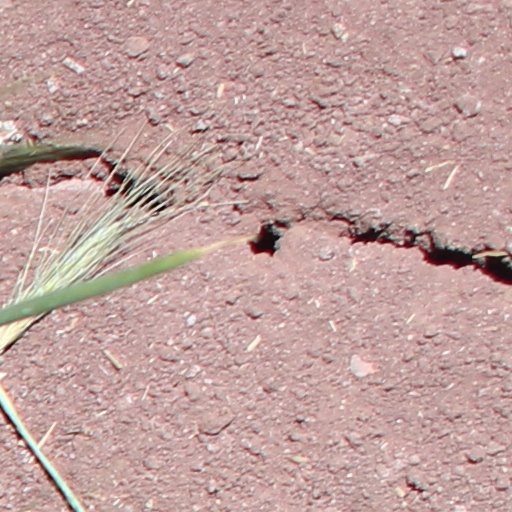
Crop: wheat